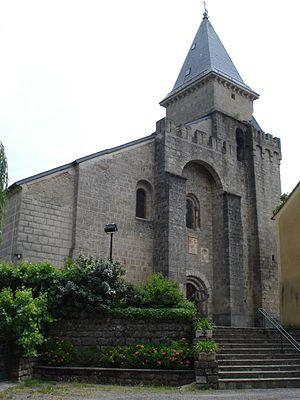
Alzon est une commune française située dans le département du Gard, en région Occitanie.